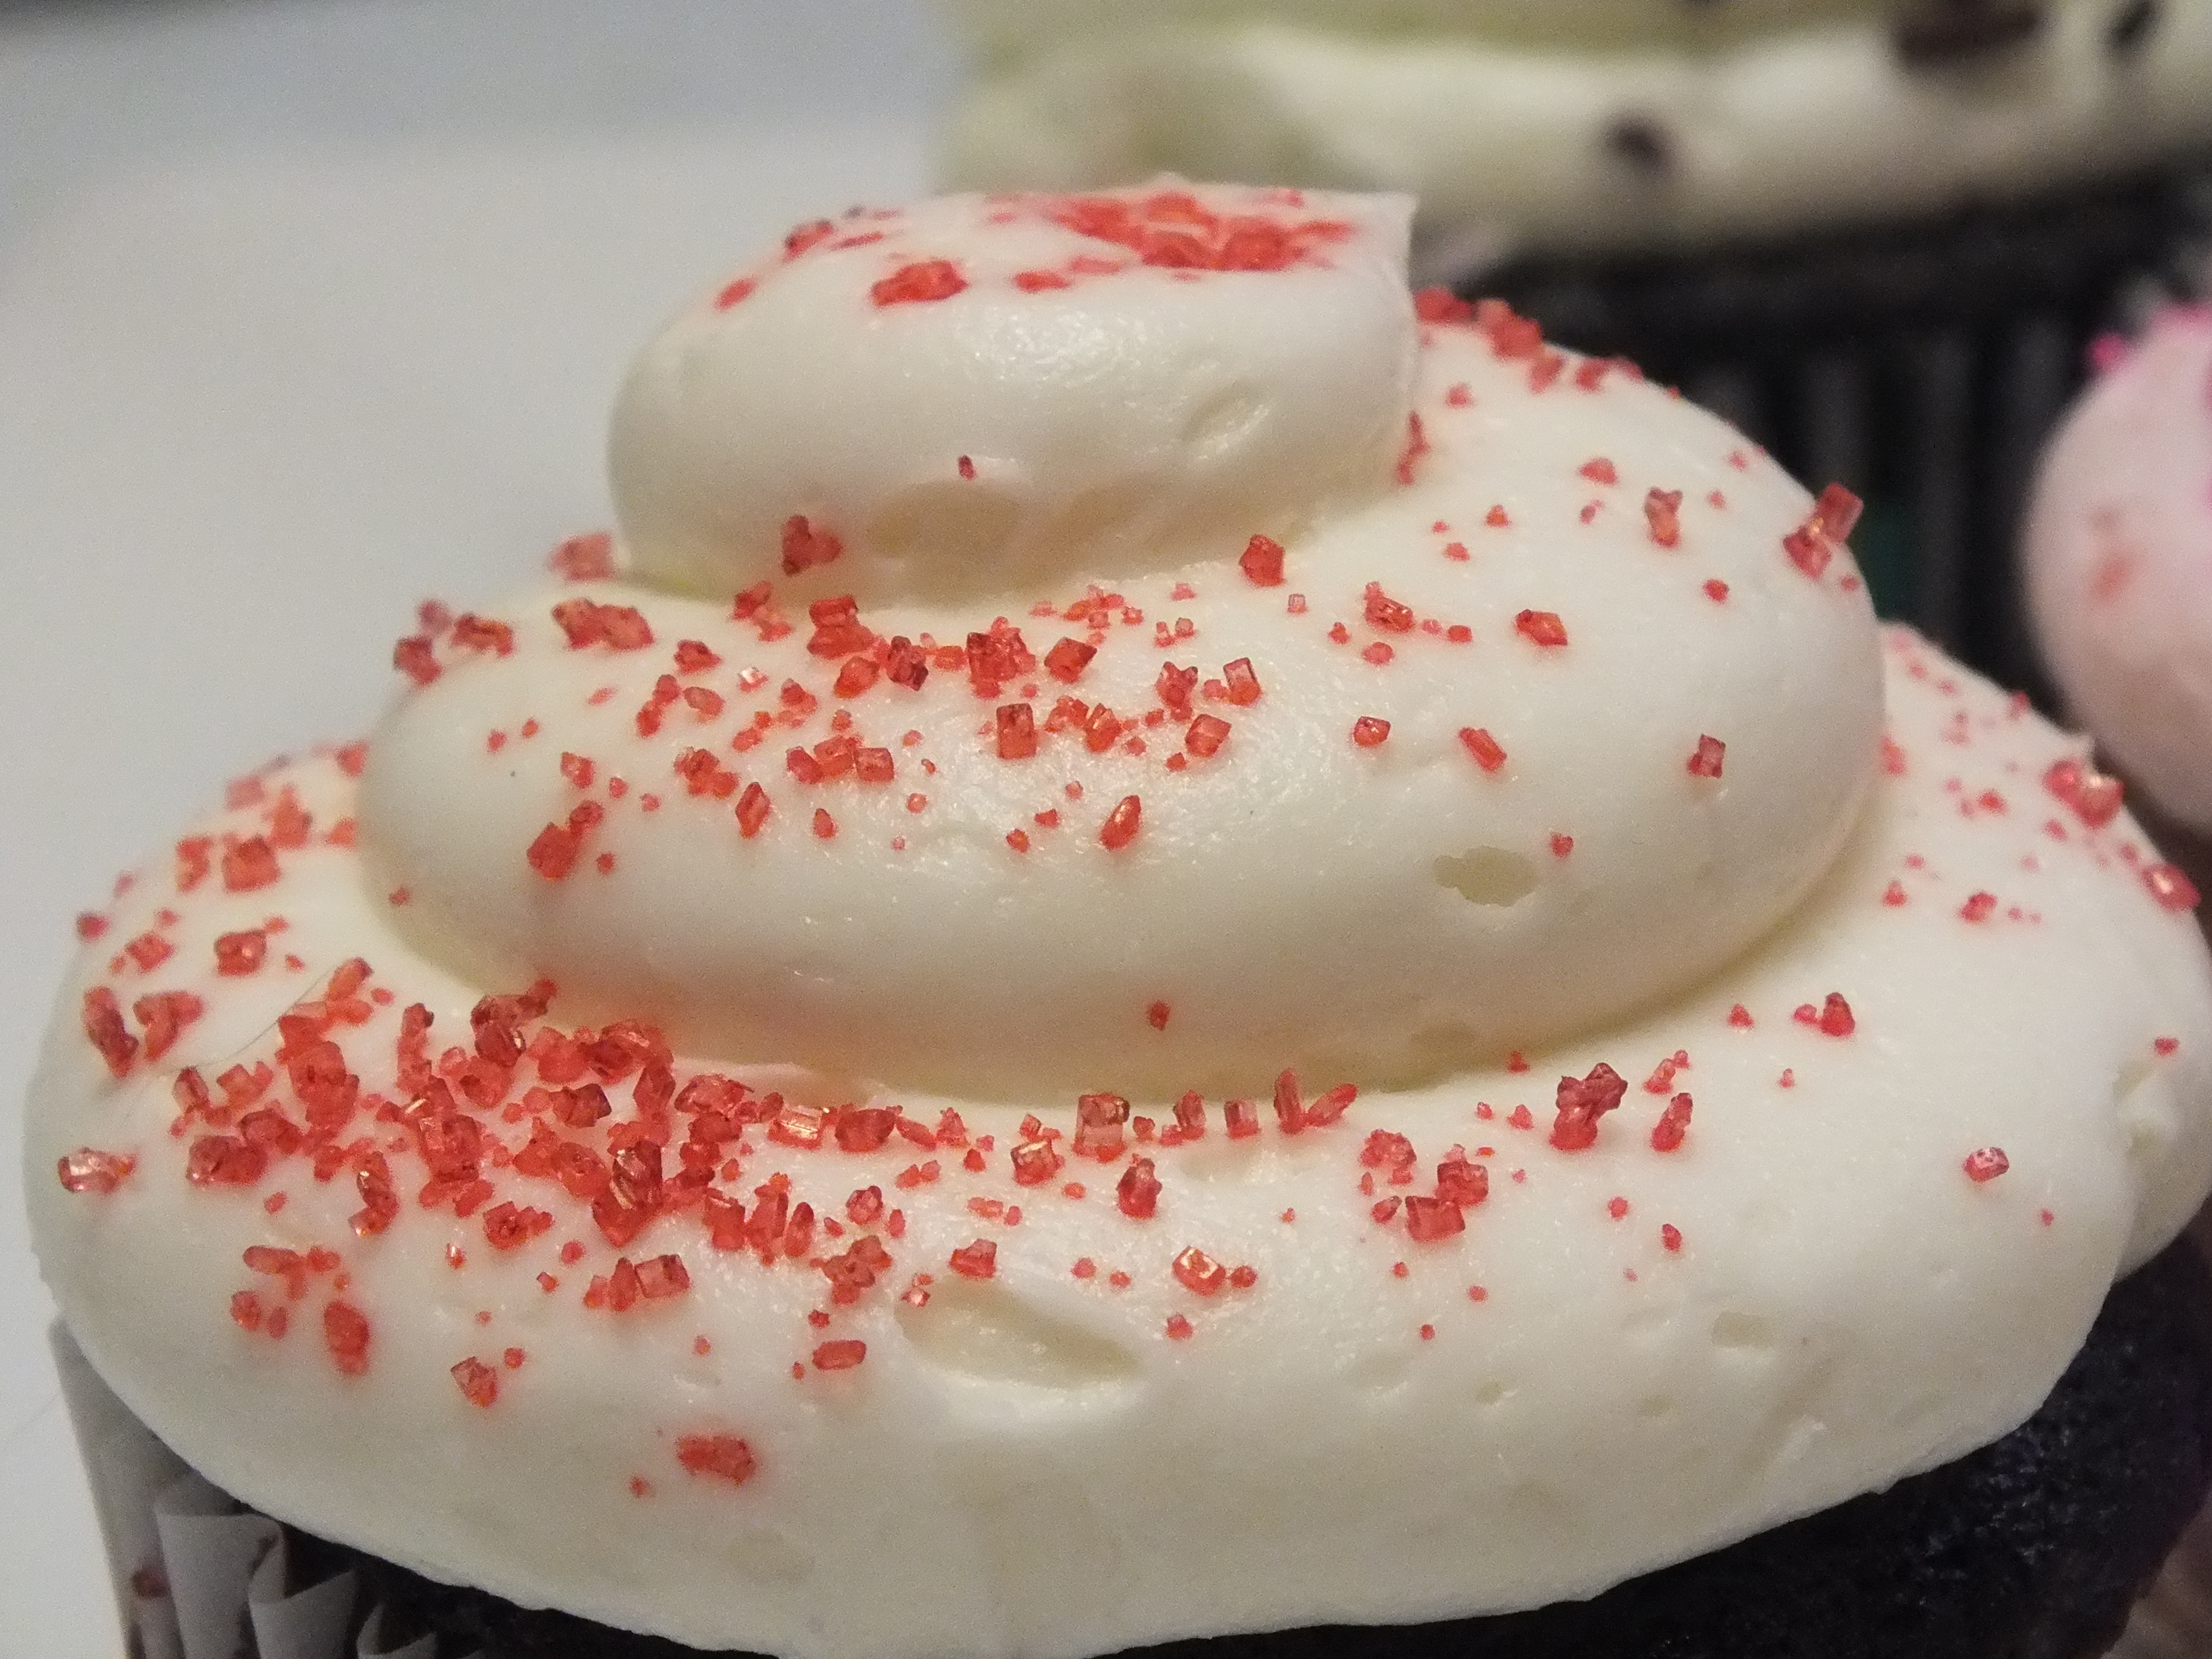
sweet, food, red, pink, cupcake, baking, frosting, dessert, cuisine, cake, whipped cream, icing, fondant, sweetness, sprinkles, baked goods, wedding cake, torte, sugar paste, buttercream, cake decorating